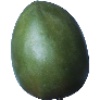
Label: mango